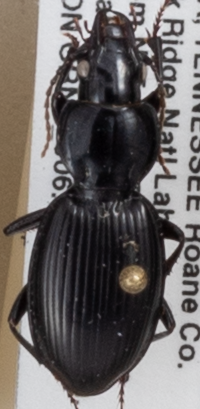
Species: Cyclotrachelus fucatus
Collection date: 2019-05-01
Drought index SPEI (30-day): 0.206
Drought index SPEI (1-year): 2.09
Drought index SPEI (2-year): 2.09